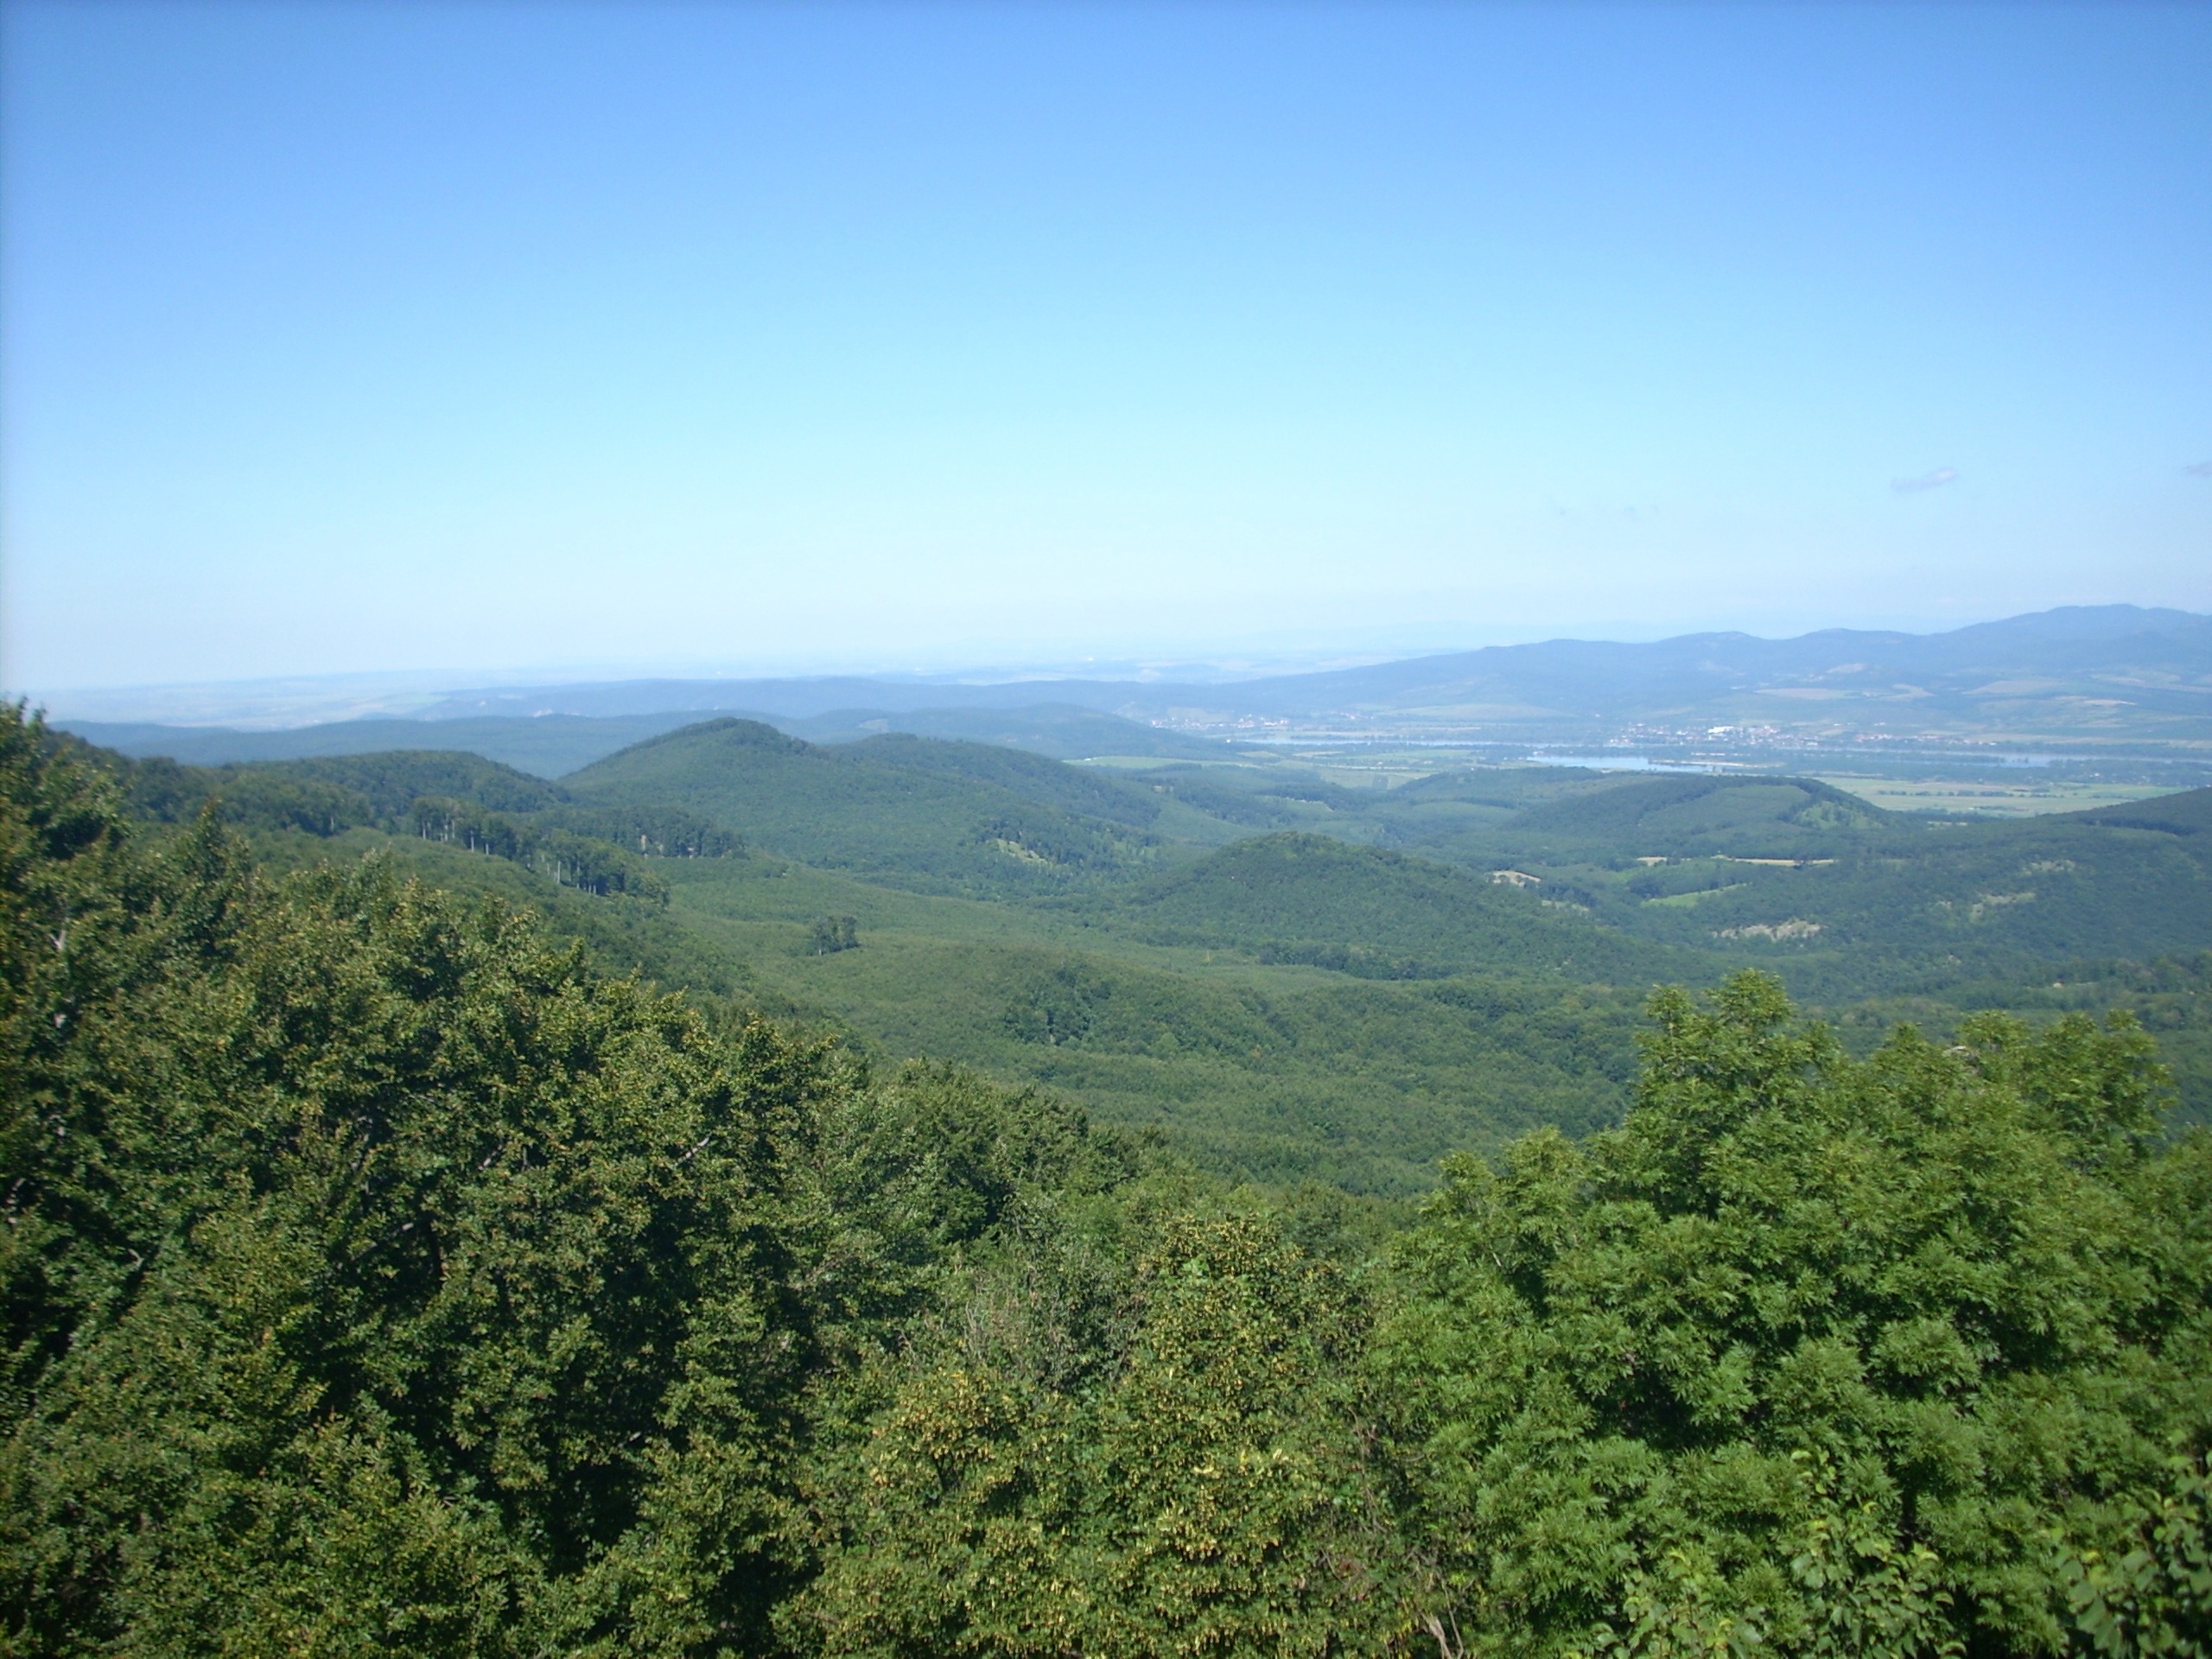
landscape, nature, forest, wilderness, walking, mountain, trail, meadow, hill, adventure, valley, mountain range, ridge, summit, vegetation, rainforest, plateau, vista, habitat, ecosystem, landform, hill station, dobog k, natural environment, geographical feature, atmospheric phenomenon, mountainous landforms